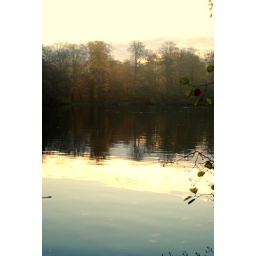
Found a lake to this morning and had to shoot the sunrise reflecting in the water